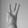
ASL letter: W